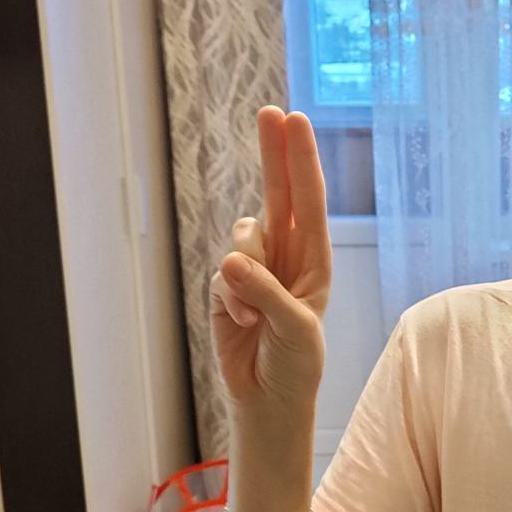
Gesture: two_up